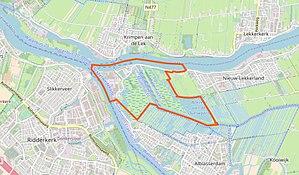
Géolocalisation de Kinderdijk.
Kinderdijk est un village néerlandais, rattaché à la commune de Molenlanden, au sein de la région naturelle de l'Alblasserwaard. Situé à environ 15 km à l'est de Rotterdam, le village se trouve dans un polder, au confluent de deux rivières, la Lek et la Noord. Au 1ᵉʳ janvier 2012, la population du village s'élevait à 830 habitants.